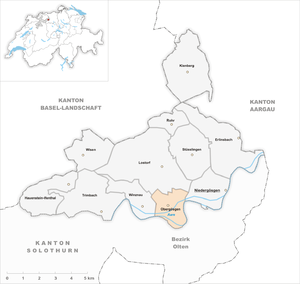
Obergösgen est une commune suisse du canton de Soleure, située dans le district de Gösgen.